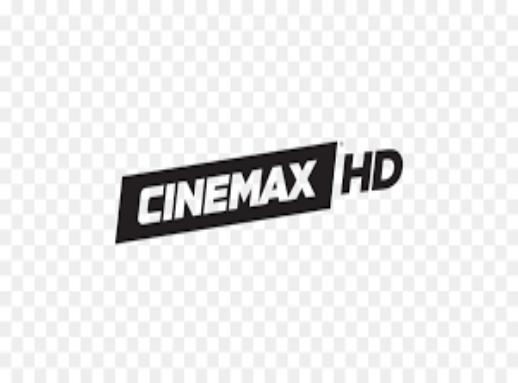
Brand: Cinemax
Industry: Leisure